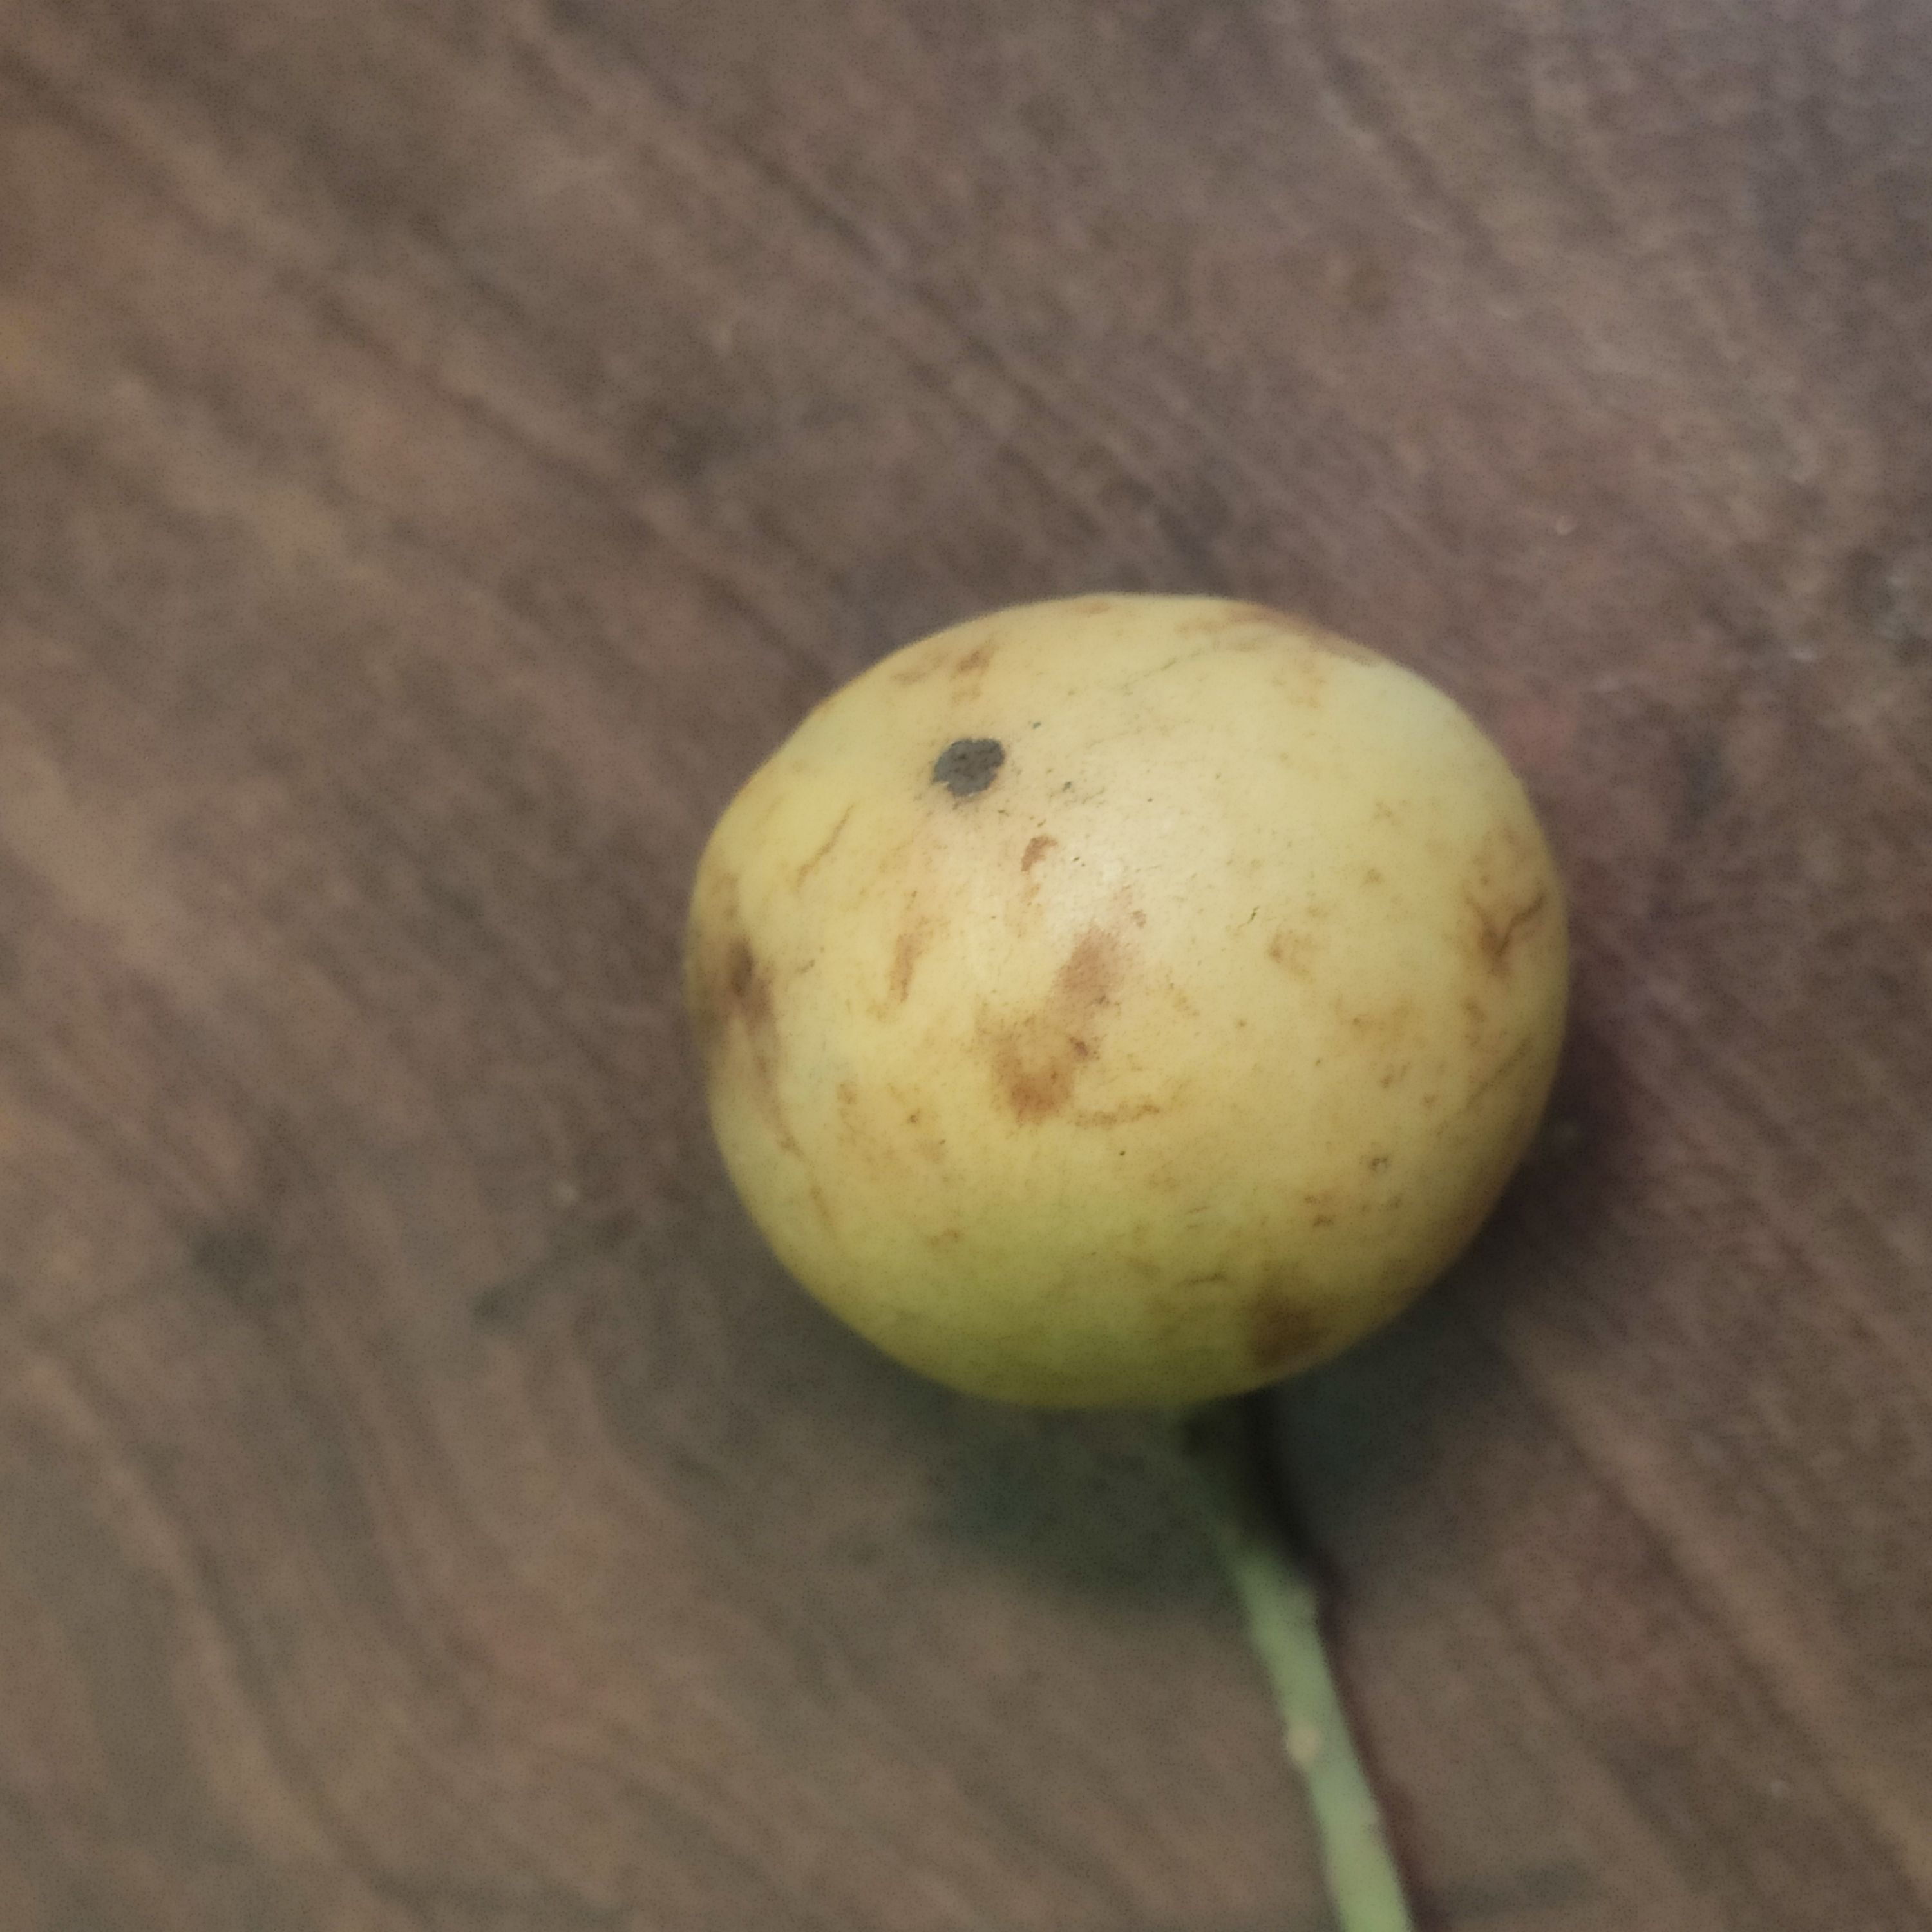
Fruit: burmese-grape
Grade: 1st-grade